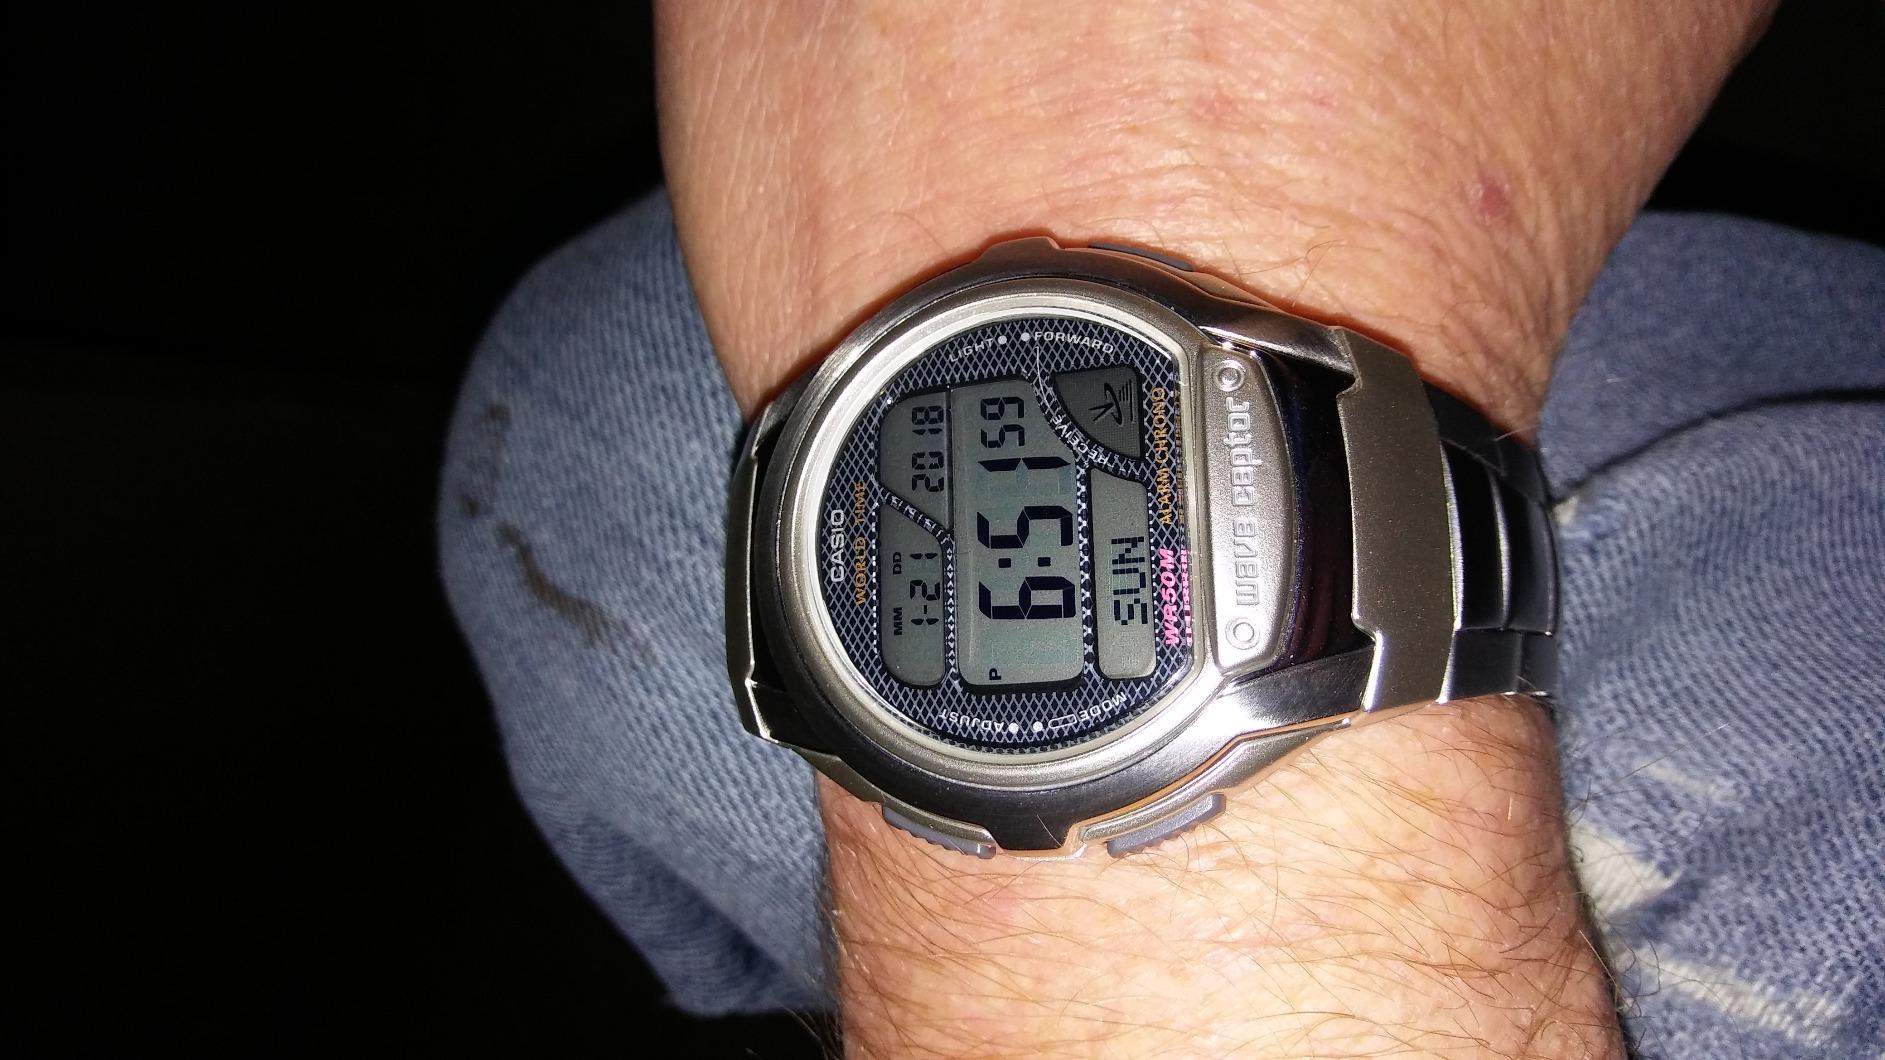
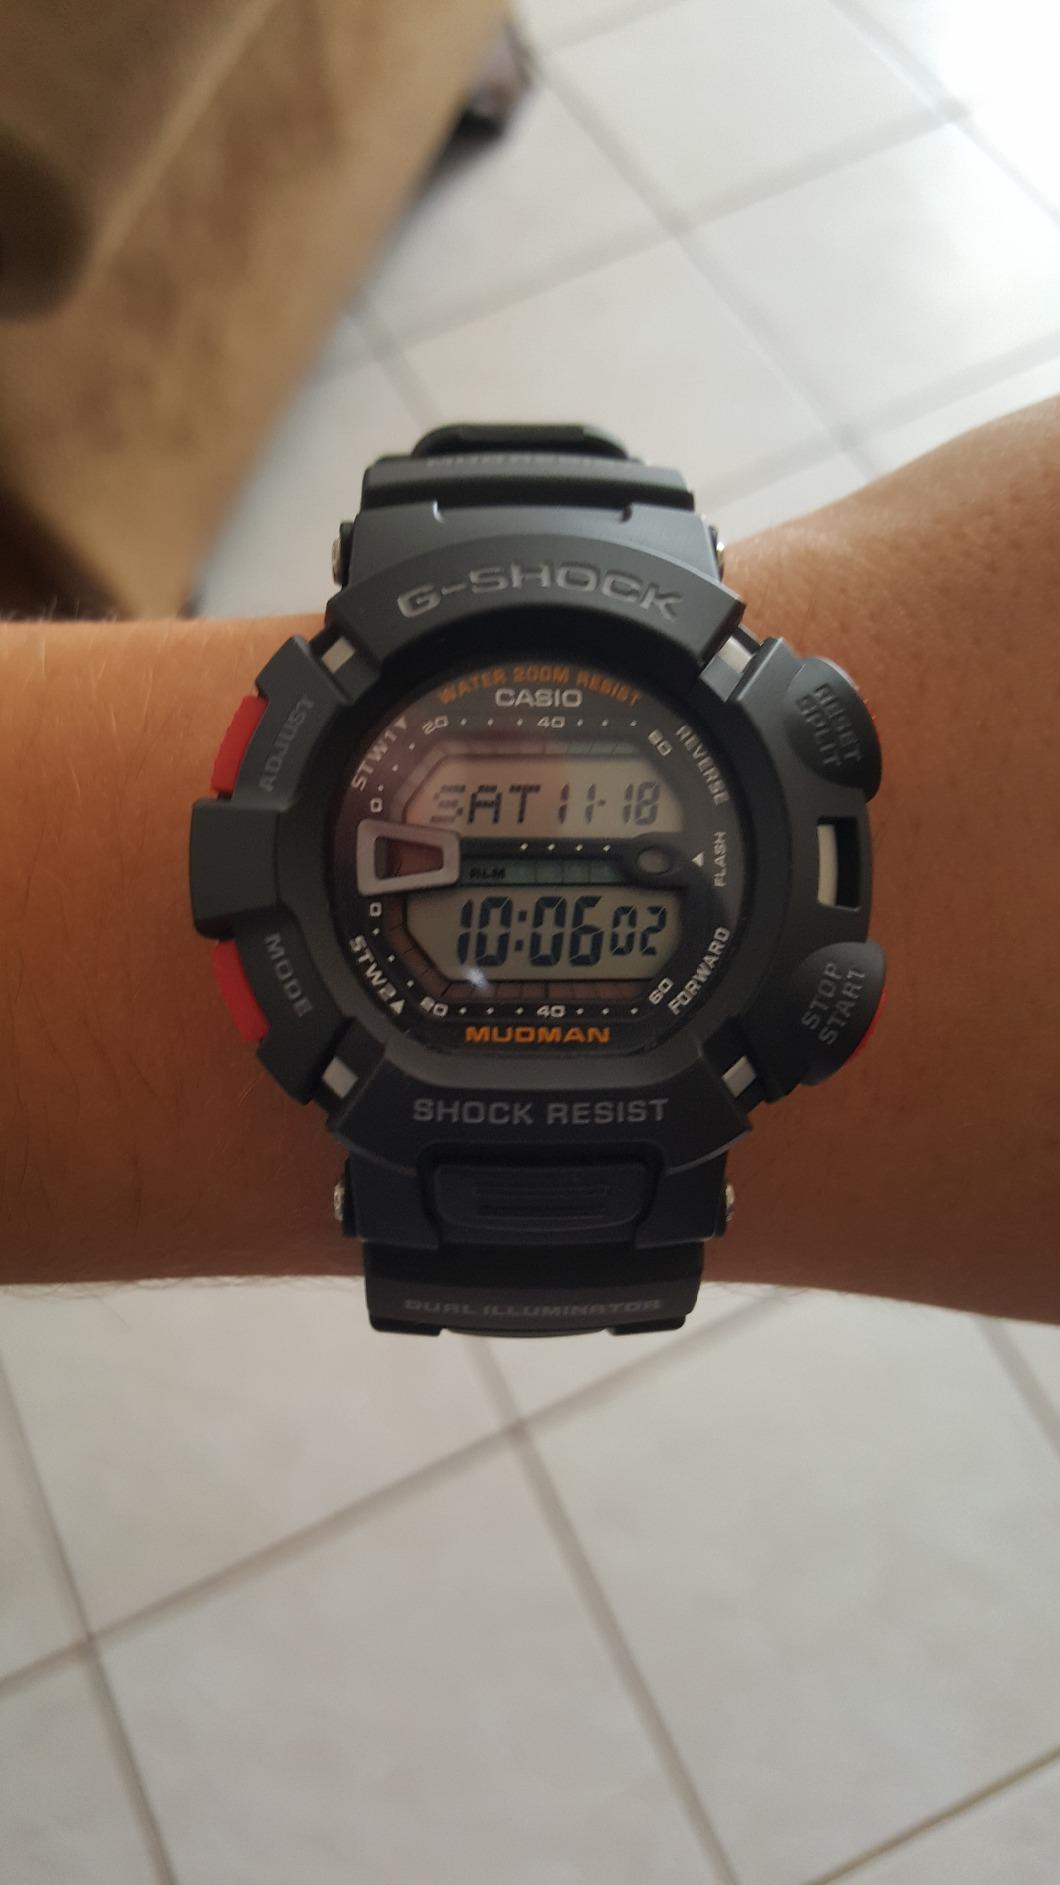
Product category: accessories_watch
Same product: no